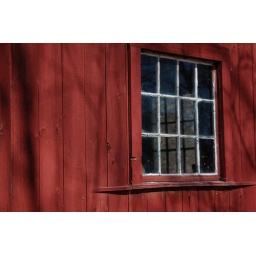
An intact window in an old barn in Fairfield County CT taken in the spring of 2007.